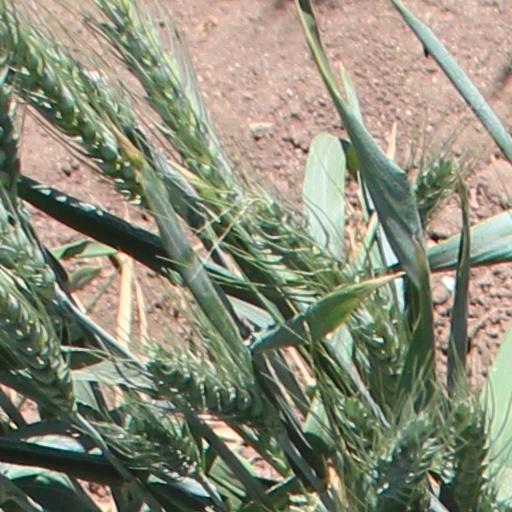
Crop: wheat